Megan Wynne

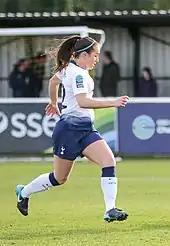
Wynne playing for Tottenham in January 2019

Wynne began playing football at a young age alongside her father and siblings. At the age of eight, she attended a football camp organised by Watford and impressed enough to be offered a six-week trial with the club. After featuring in trial matches, she was offered a place in the club's youth academy and progressed through the youth system before graduating to the club's senior side. Wynne also played youth football for Bedwell Rangers as the side represented the Hertfordshire County Football Association at under-16 level in the regional Tesco Cup in 2008. She was named Player of the Tournament after scoring the winning goal in the regional South England final. The side went on to claim the English title before losing the UK final to Scottish side Hibernian with Wynne again being named Player of the Tournament.